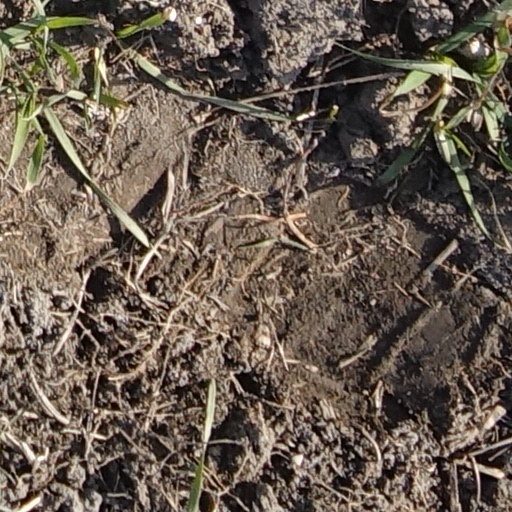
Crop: wheat